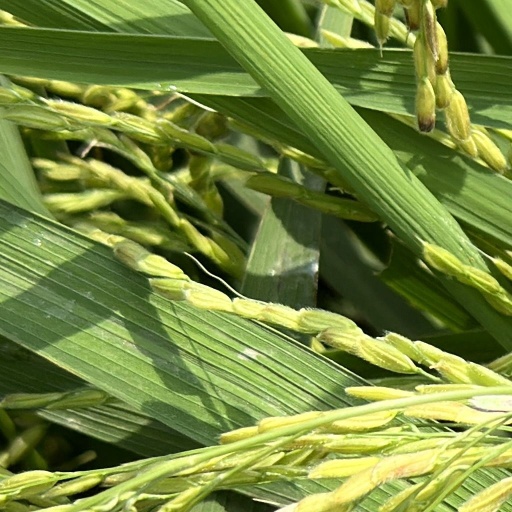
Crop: rice